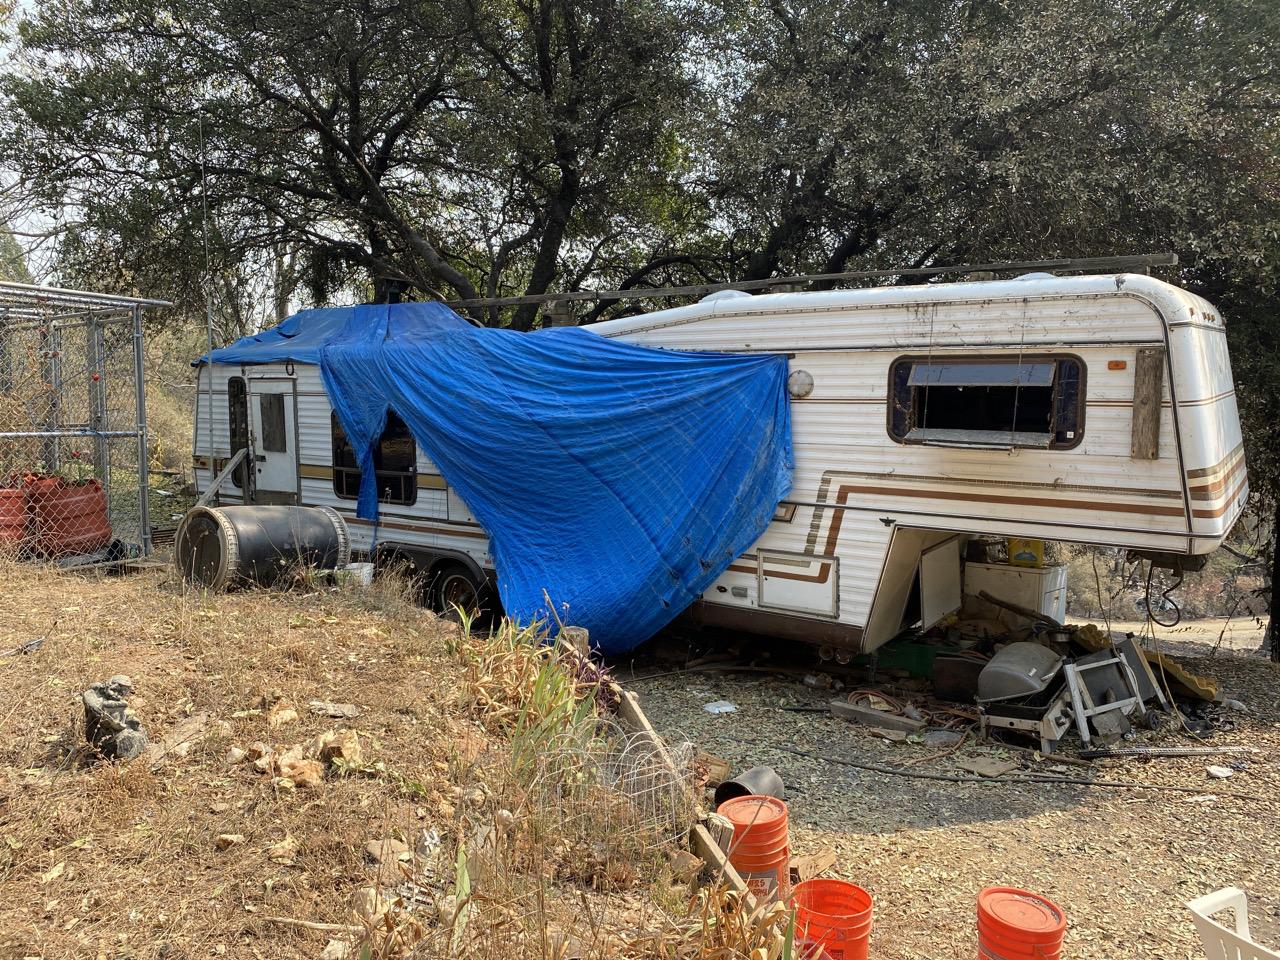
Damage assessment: no_damage